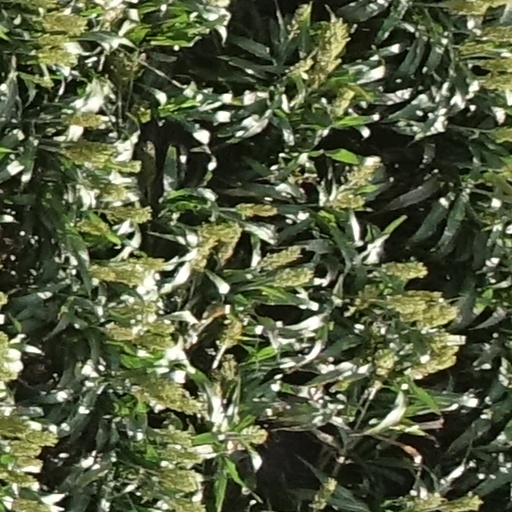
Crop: sorghum